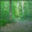
Label: forest